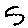
Label: 5